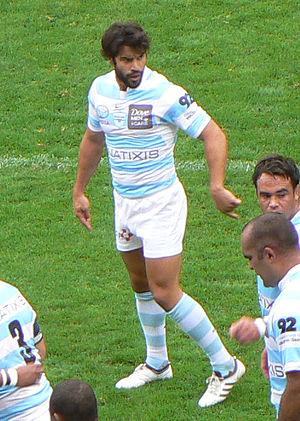
Le rugbyman français Jérôme Fillol affronte l'ASM Clermont Auvergne avec le Racing Métro 92 au stade Marcel Michelin de Clermont-Ferrand.
Jérôme Fillol est un ancien joueur de rugby à XV français né le 10 février 1978 à Agen. Il évoluait au poste de demi de mêlée au sein de l'effectif du Stade toulousain, du Stade français Paris, de l'USAP et du Racing Métro 92.